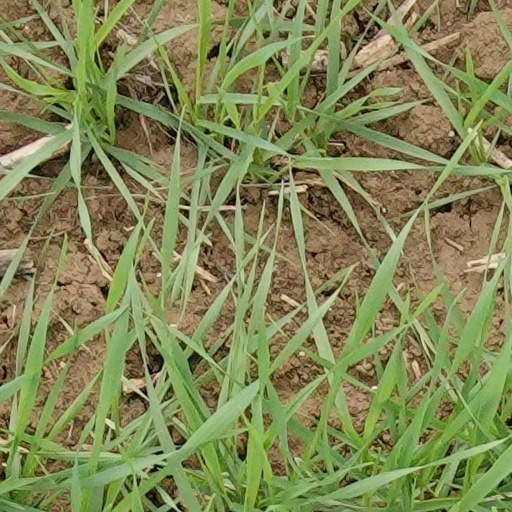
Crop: wheat